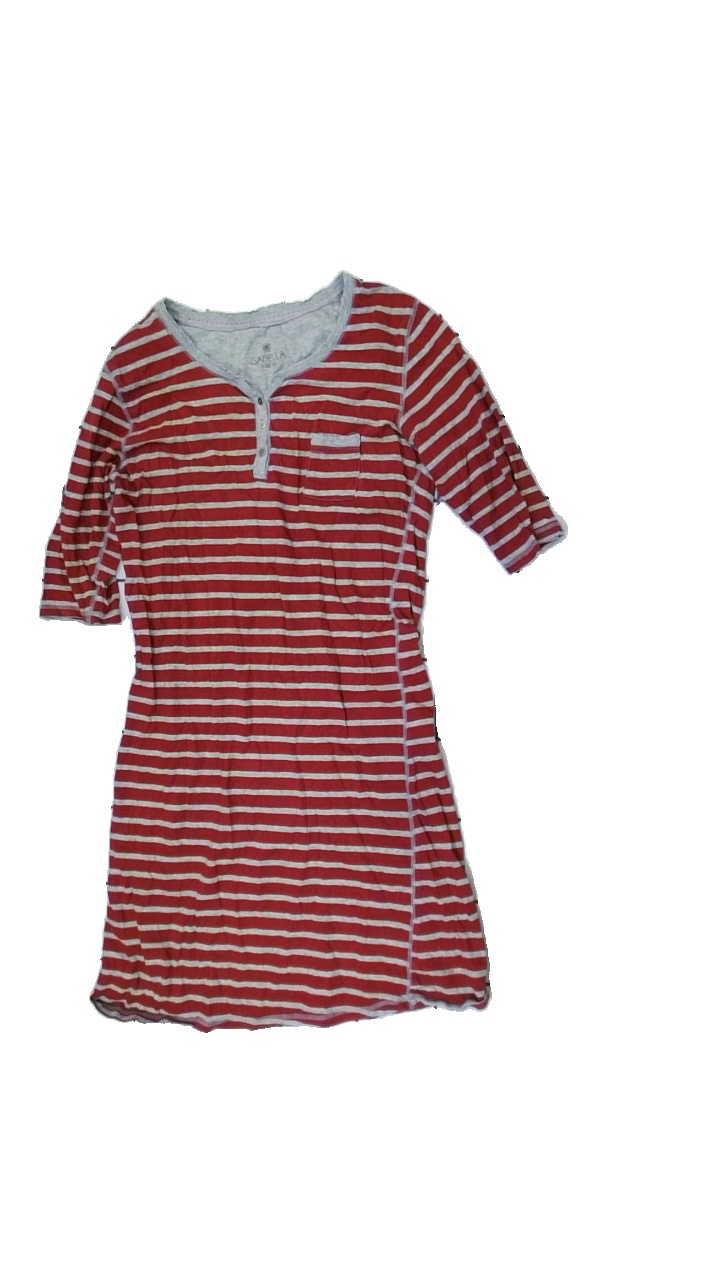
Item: Dress (Ladies)
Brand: Isabella
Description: Red and grey striped dress
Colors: Red, Grey
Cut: Regular
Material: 71% Cotton 29% Polyester
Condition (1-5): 5
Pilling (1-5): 5
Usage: Reuse
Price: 50-100